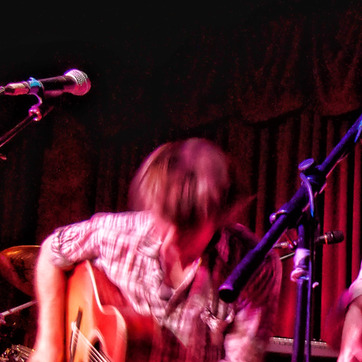
Material: hair